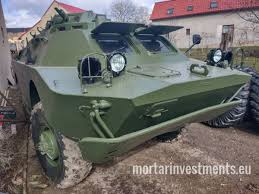
Label: BRDM